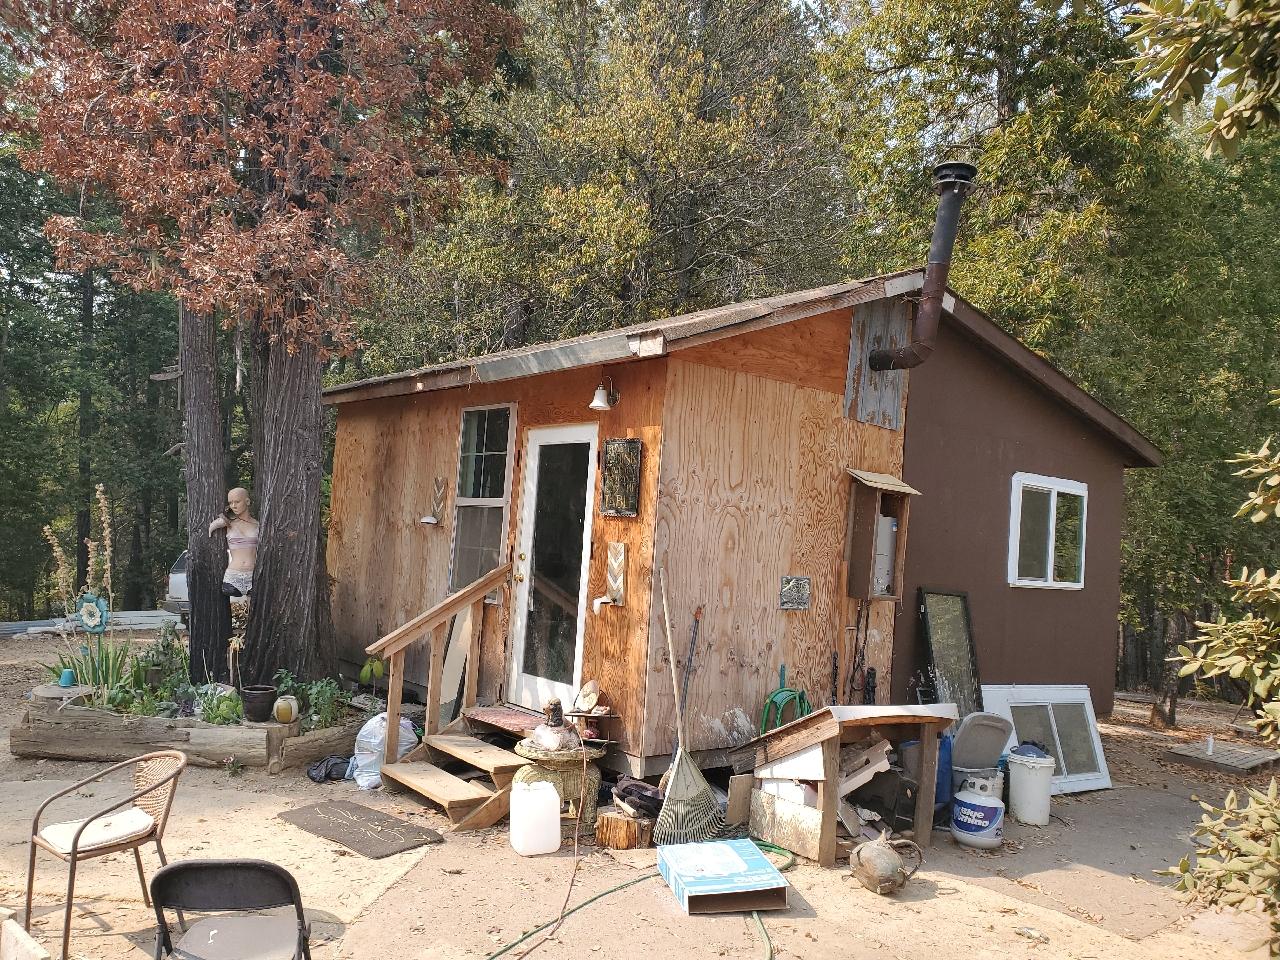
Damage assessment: no_damage